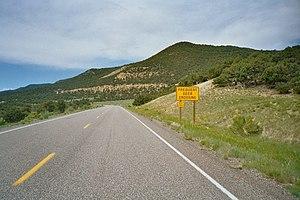
Le comté de Sevier est l’un des vingt-neuf comtés de l’État de l'Utah, aux États-Unis. Il a pris le nom de la rivière Sevier.